Battle of Gué-à-Tresmes

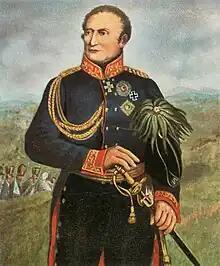
Friedrich von Kleist

Kleist's Prussians rebuilt the bridge over the river Ourcq at Lizy and crossed to the west bank. They swung left and moved southwest to the Thérouanne stream. Since Sacken had pulled back from Meaux, Marmont and Mortier deduced that Blücher intended to envelop their left flank near Lizy. Therefore, on 28 February the two marshals moved northeast toward Lizy where they knew Kleist spent the previous night. Leading Mortier's advanced guard, Vincent bumped into Kleist's forward positions at Gué-à-Tresmes at 4:00 pm. Farther west near Étrépilly, Vincent cavalry charged and threw back Katzeler's outpost line. The 2nd Old Guard Division under Charles-Joseph Christiani appeared in front of Gué-à-Tresmes and took the Prussian positions under fire with 24 artillery pieces. Katzeler had the Haase Combined Fusilier Battalion, the Fusilier Battalion of the 2nd West Prussian Regiment and the Hüllesheim Combined Musketeer Battalion in line to oppose the French. Kleist sent the Brandenburg Uhlans to guard Katzeler's left flank while ordering Colonel Blücher's cavalry brigade to support the right flank.